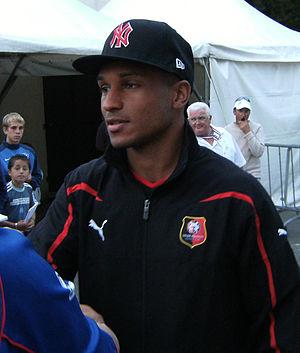
Sylvain Marveaux après un match amical entre le Stade rennais FC et le Stade Malherbe de Caen à Ouistreham
Sylvain Marveaux, né le 15 avril 1986 à Vannes, est un footballeur français qui évolue au poste de milieu offensif au FC Lorient.